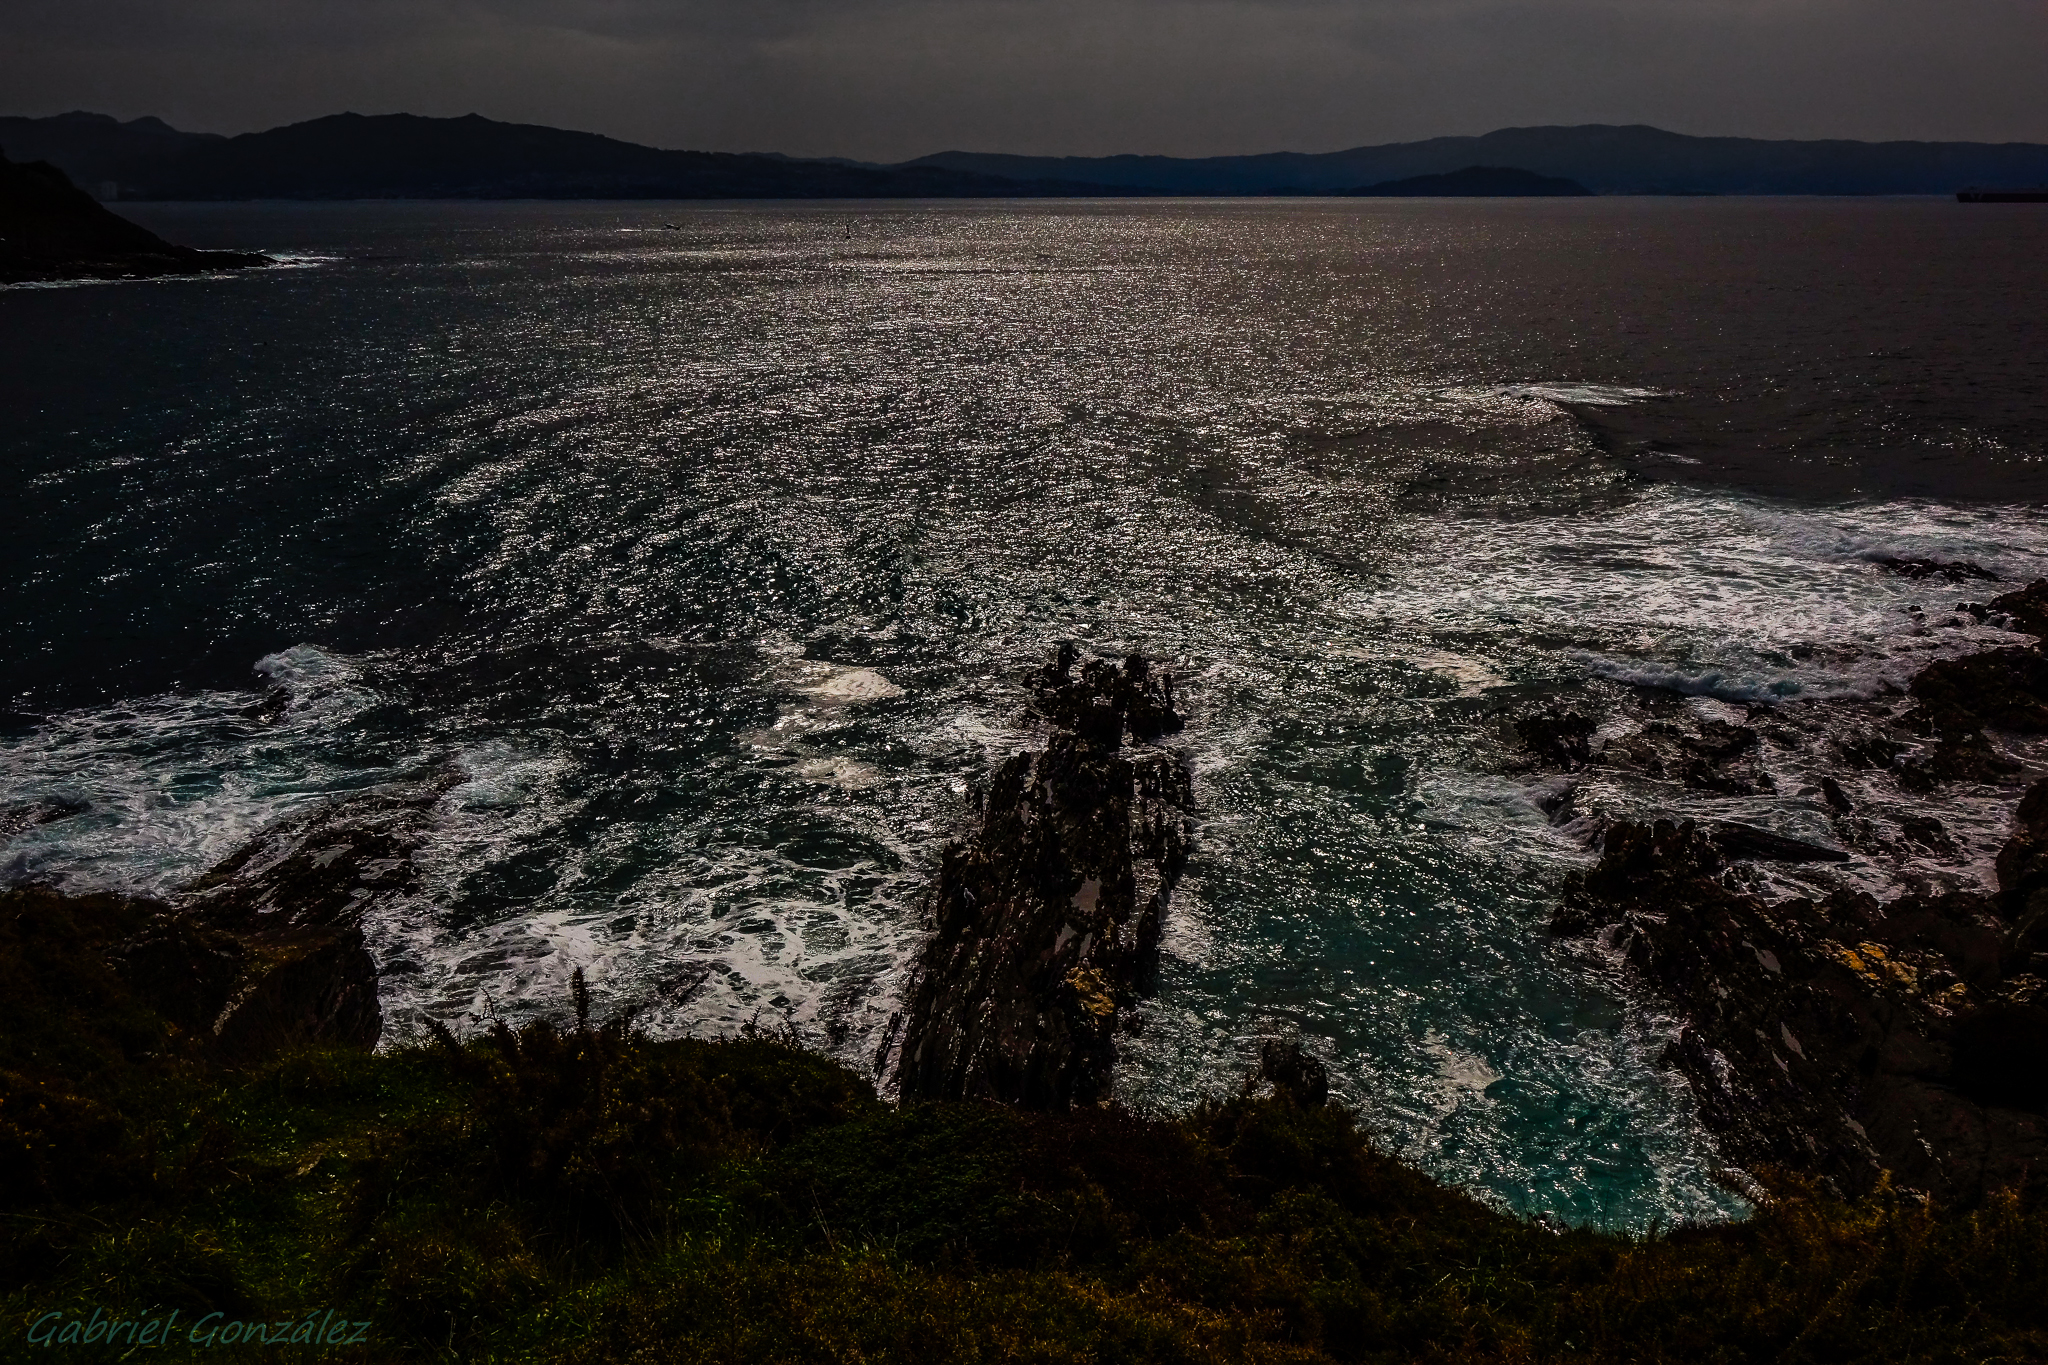
landscape, sea, coast, water, nature, rock, ocean, horizon, sunlight, shore, wave, lake, cliff, dusk, reflection, bay, terrain, body of water, spain, galicia, pontevedra, paisajes, loch, espana, ggl1, gaby1, xovesphoto, sonyrx10, rx10, cabohome, gphoto, xelodegalicia, vigo, landform, gabrielcoru a, vigogaliciaespa a